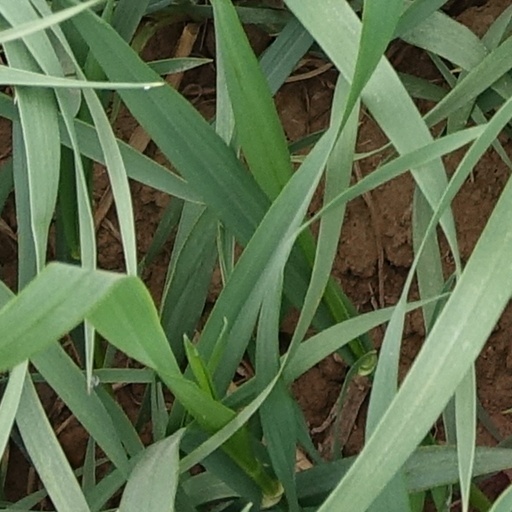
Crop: wheat